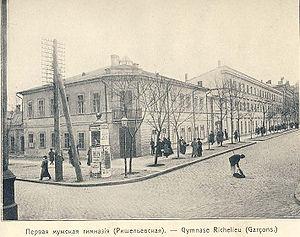
Le lycée Richelieu d'Odessa, situé au 16 de l'actuelle rue Deribassovskaïa, est un ancien lycée de garçons fondé en 1816 par le jésuite français Dominique Charles Nicolle, qui donnera naissance par la suite au premier établissement d'enseignement supérieur d'Odessa. Les jésuites le quitteront lorsqu'ils seront expulsés de l'empire russe en 1820.
Vassili Ivanovitch Koltchak, en alphabet cyrillique : Василий Иванович Колчак, né le 1ᵉʳ janvier 1837 à Odessa, décédé le 4 avril 1913 à Saint-Pétersbourg, général russe, un des héros de la guerre de Crimée, diplômé du lycée Richelieu d'Odessa, capitaine de l'artillerie navale, ingénieur militaire, major-général de l'Amirauté en 1893, diplômé de l'Institut des ingénieurs des mines.